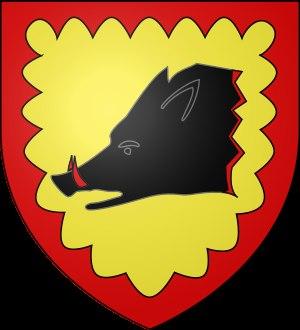
Loperhet [lɔpɛʁɛt] est une commune du département du Finistère, dans la région Bretagne, en France. Ne pas confondre cette commune avec le hameau de Loperhet situé dans la commune d'Erdeven, ni avec un autre hameau du même nom situé dans la commune de Grand-Champ.
La Famille de Rosnyvinen est une vieille famille aristocrate bretonne dont les ancêtres étaient seigneurs de Piré, du Plessis-Guériff, du Plessis-Bonenfant, de Rosnyvinen et de Kerancoat. Cette famille a donc des origines en Basse-Bretagne, et particulièrement dans le Léon, même si elle s'est par la suite implantée principalement au sud de Rennes en Haute-Bretagne. Elle possédait aussi la seigneurie de Beauregard en Saint-Méloir-des-Ondes. Aux XVIIIᵉ siècle et XIXᵉ siècle, les marquis Rosnivynen de Piré ont joué un rôle important dans l'histoire politique de la Bretagne.